Squatting in Spain

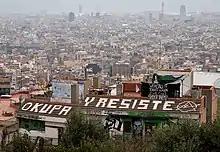
Roof of squat, painted with the slogan "occupy and resist"

Young people were attracted to the new 1980s squatting movement and began to set up self-managed social centres, known as CSOAs (Centros Sociales Okupados y Autogestionados), which hosted infoshops and co-operatives, organised events and provided meeting space for campaigns. The word "okupa" is derived from the Spanish verb "ocupar", meaning to occupy. The letter "k" is seldom used in Spanish, so squatter activists used it to signify their radicality and their difference to mainstream culture. The social centres has their antecedents in libertarian ateneus, countercultural spaces which were founded in many cities from the late 1970s onwards. The 1995 Criminal Code among other things criminalised squatting but it did not stop the squatters movement from growing.